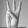
ASL letter: W